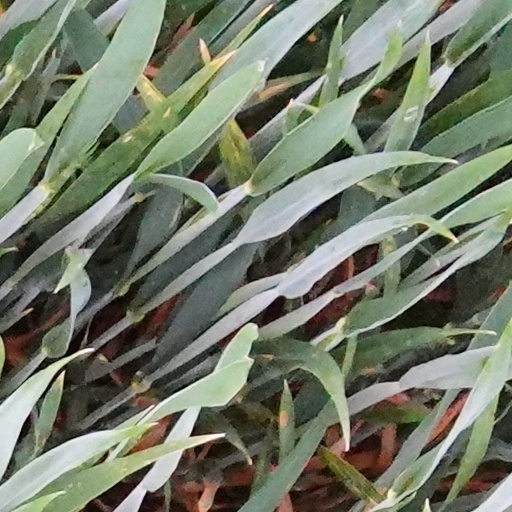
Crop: wheat